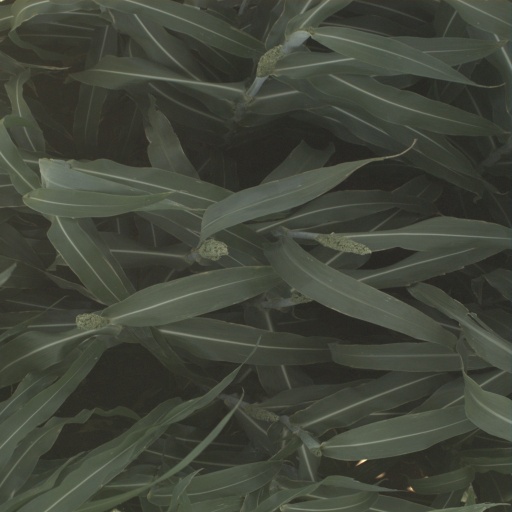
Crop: sorghum